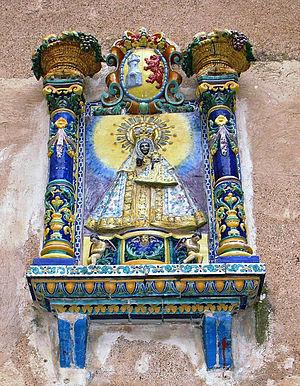
La Vierge de Guadalupe ou Notre-Dame de Guadalupe est une invocation mariale dont le sanctuaire est situé dans la ville de Guadalupe, où la Vierge est vénérée depuis le XIVᵉ siècle. La Vierge est la patronne de la ville et de l’Estrémadure depuis 1907. Elle fait partie des sept patronnes des Communautés Autonomes d'Espagne. Sa fête est célébrée le 8 septembre.